Anything Can Happen

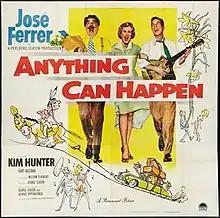
Theatrical release poster

Anything Can Happen is a 1952 American comedy-drama film directed by George Seaton, starring José Ferrer and Kim Hunter.